Tama-te-kapua

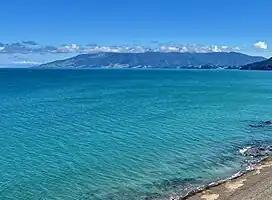
Mount Moehau, seen from the southwest.

The canoe then travelled north up the coast, past Whakaari (White Island), to the Coromandel Peninsula, where Tama-te-kapua first sighted Mount Moehau (on Cape Colville, the northernmost tip of Coromandel Peninsula) and laid claim to it as his home and final resting place. At the island Te Poito o te Kupenga a Taramainuku just off the coast, Ngātoro-i-rangi deposited the "tapu kōhatu" (sacred stone), holding the mauri to protect the Arawa peoples and their descendants from evil. Heading south again, the "Arawa" continued until Tama-te-kapua caught sight of the Maketu peninsula, which he staked a claim to, declaring it to be "the bridge of my nose." Other members of the crew began claiming the land: Tia declared the area north of Maketu to be the belly of his son Tapuika and Hei called the next hill north of that the belly of his son Waitaha. They brought the "Arawa" up the Kaituna River at Maketu, tying the bow to a rock called Tokaparore and the stern with an anchor called Tuterangiharuru. Both rocks are features of the landscape today. This landfall took place in December.